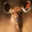
Label: deer